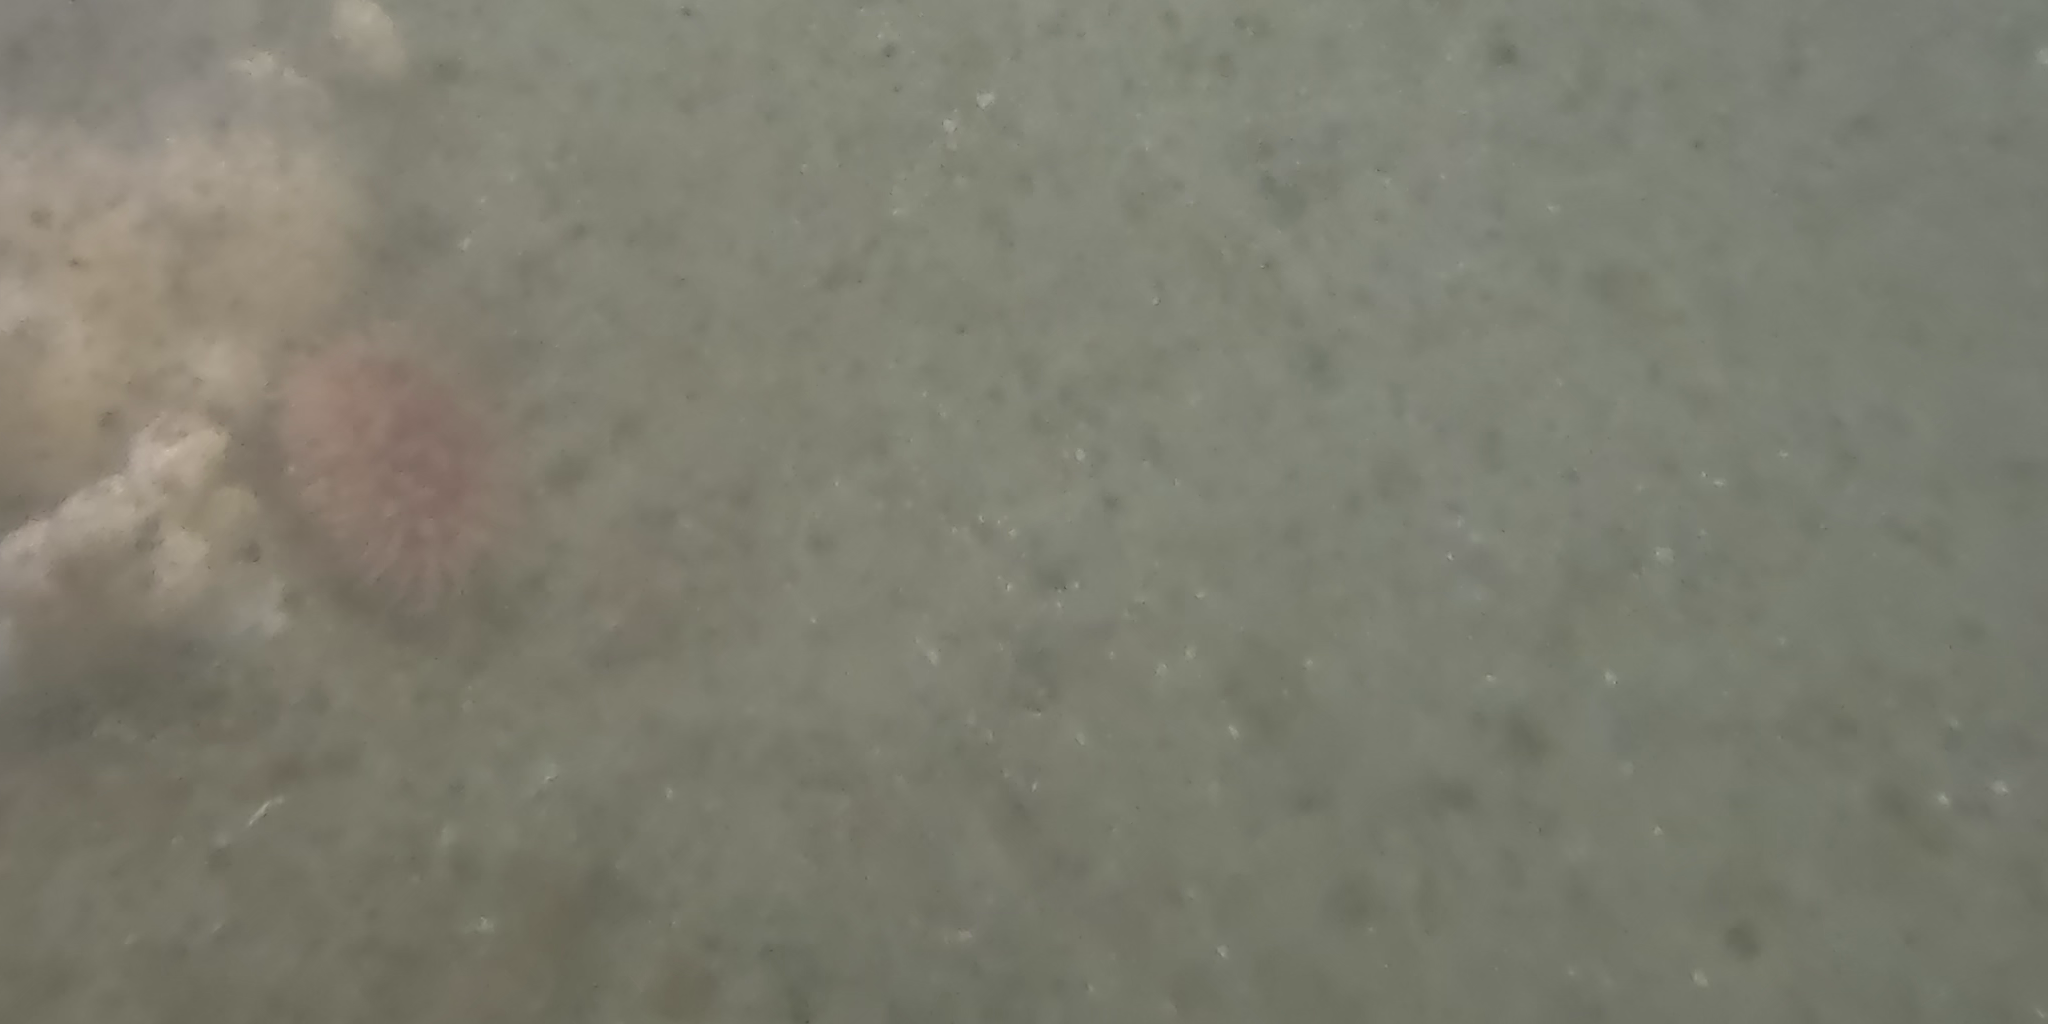
Seabed habitat: bad